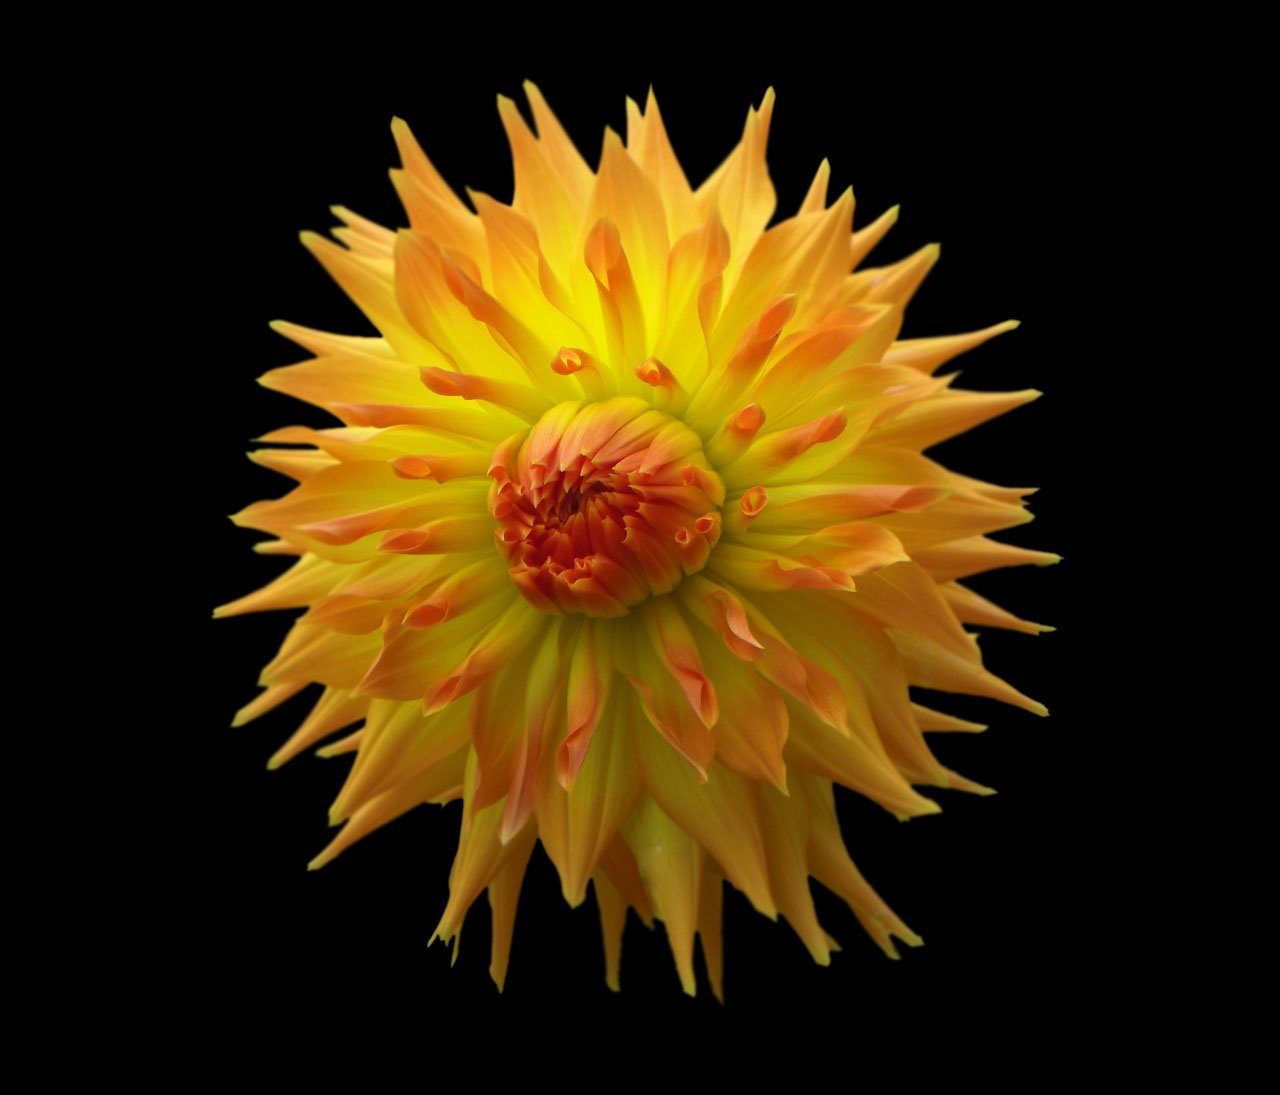
blossom, plant, flower, petal, bloom, isolated, floral, orange, colorful, yellow, flora, dahlia, bright, beautiful, detail, macro photography, flowering plant, daisy family, plant stem, land plant, chrysanths